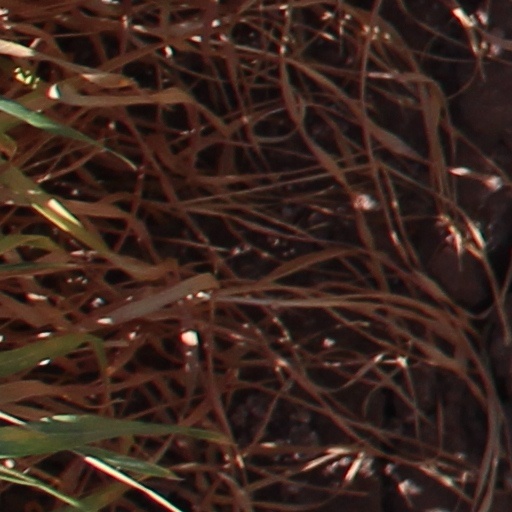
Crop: wheat